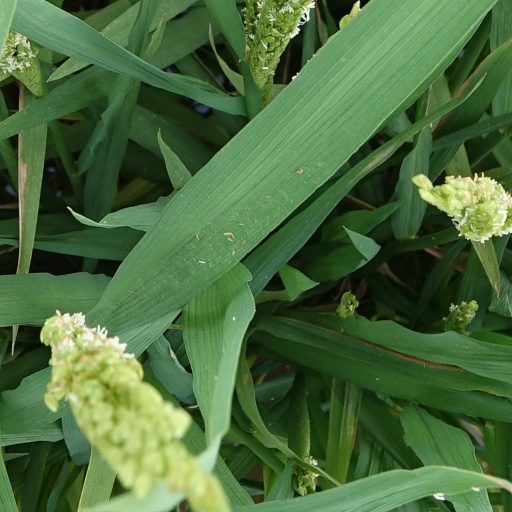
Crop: rice